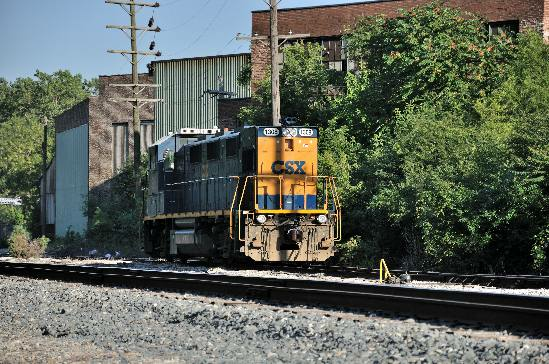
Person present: No